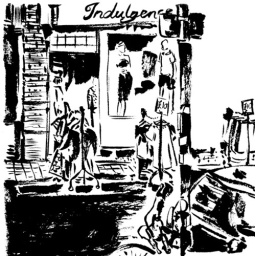
This is an outdoor clothing market I stumbled upon while walking down Earlham St in Covent Garden...